Dotsero, Colorado

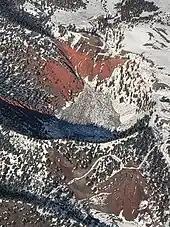
Aerial Photo of Dotsero Crater

Dotsero is an unincorporated community and a census-designated place (CDP) located in and governed by Eagle County, Colorado, United States. The CDP is a part of the Edwards, CO Micropolitan Statistical Area. The population of the Dotsero CDP was 1,172 at the United States Census 2020. The Gypsum post office (Zip Code 81637) serves the area.